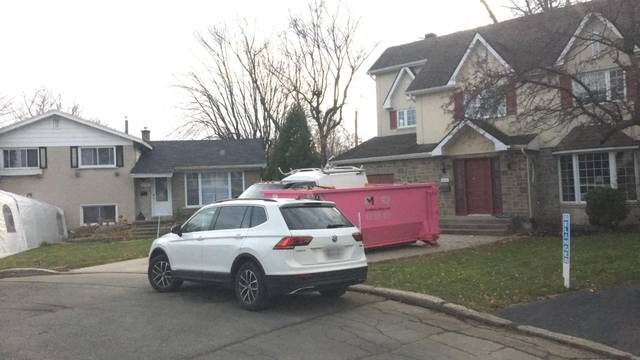
Region: Canada
Coordinates: 45.5, -73.844